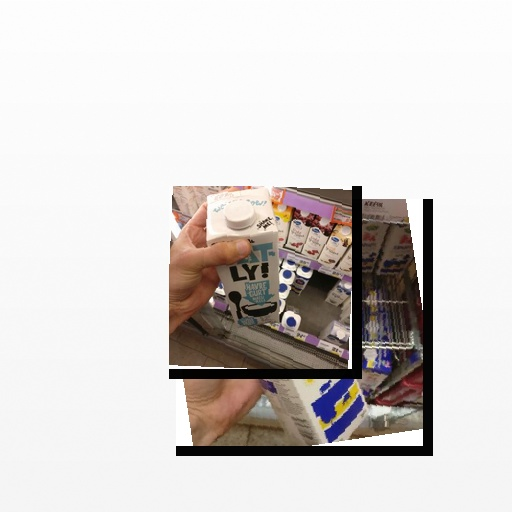
Food items: oat_yogurt, sour_milk